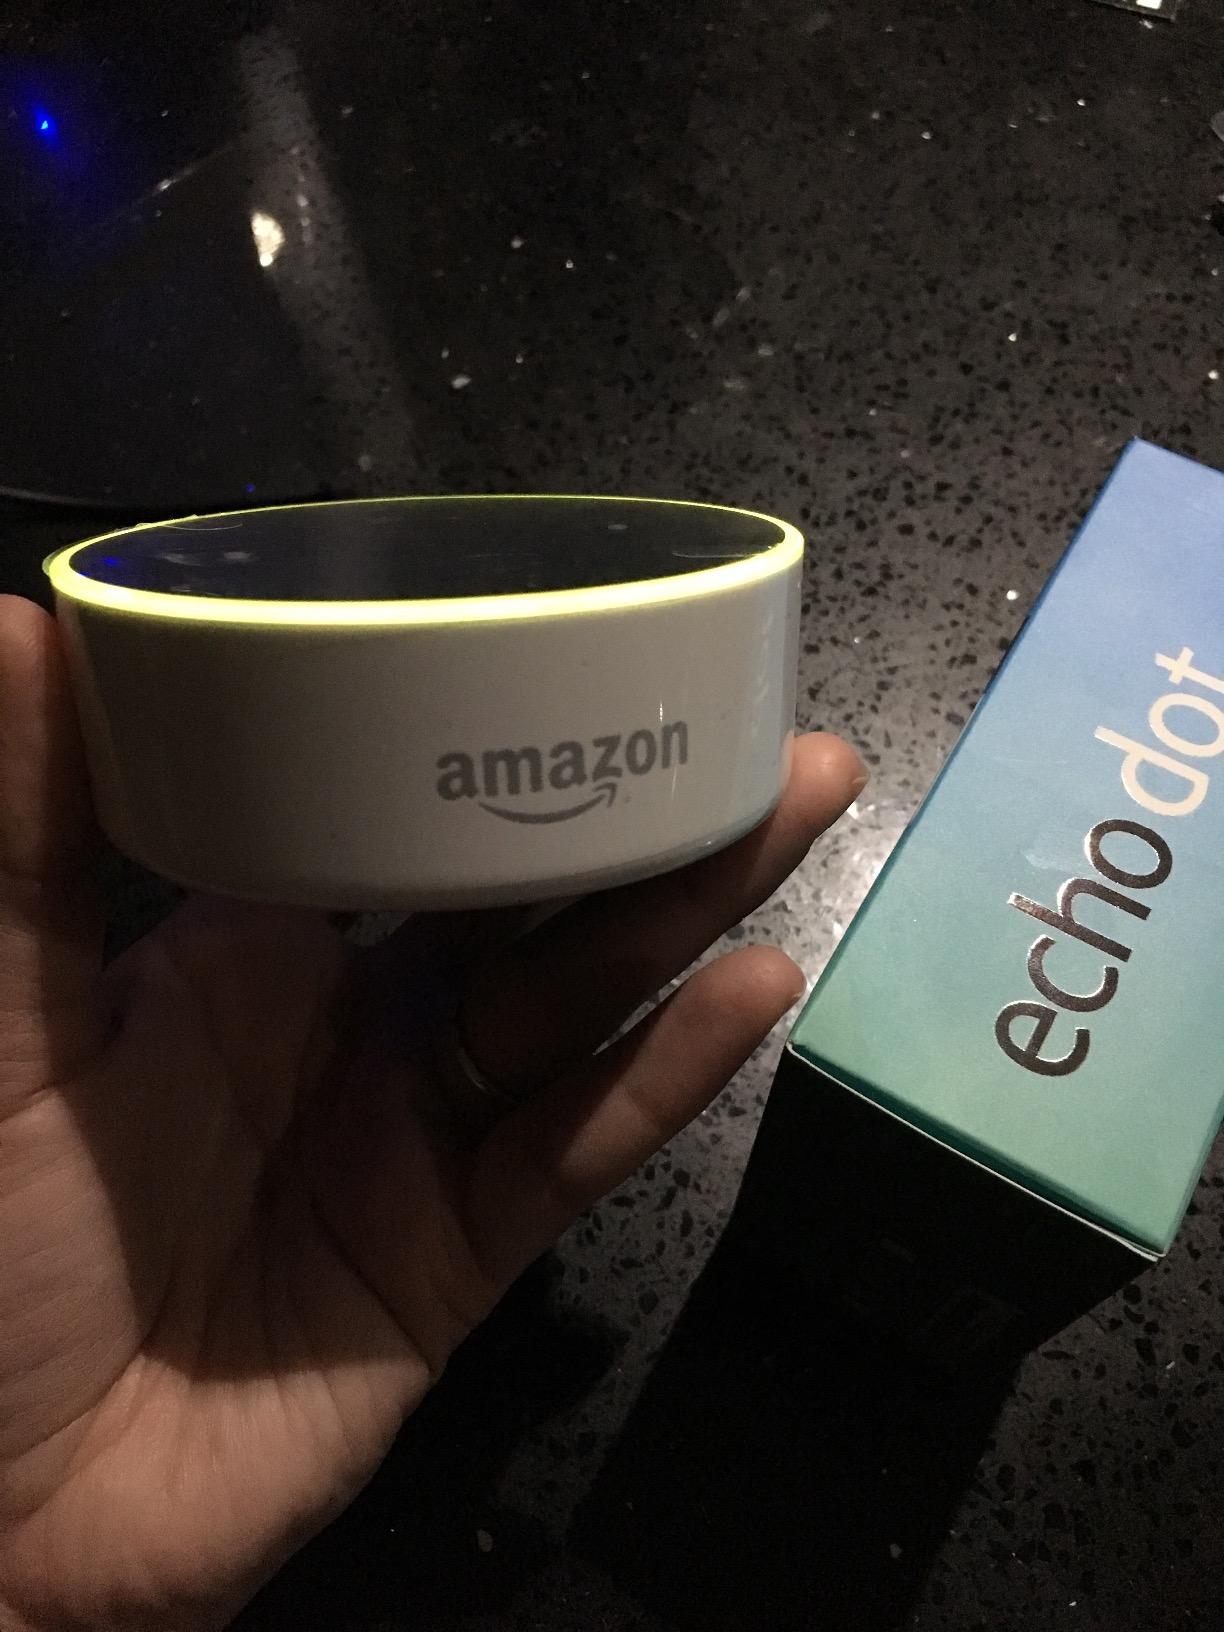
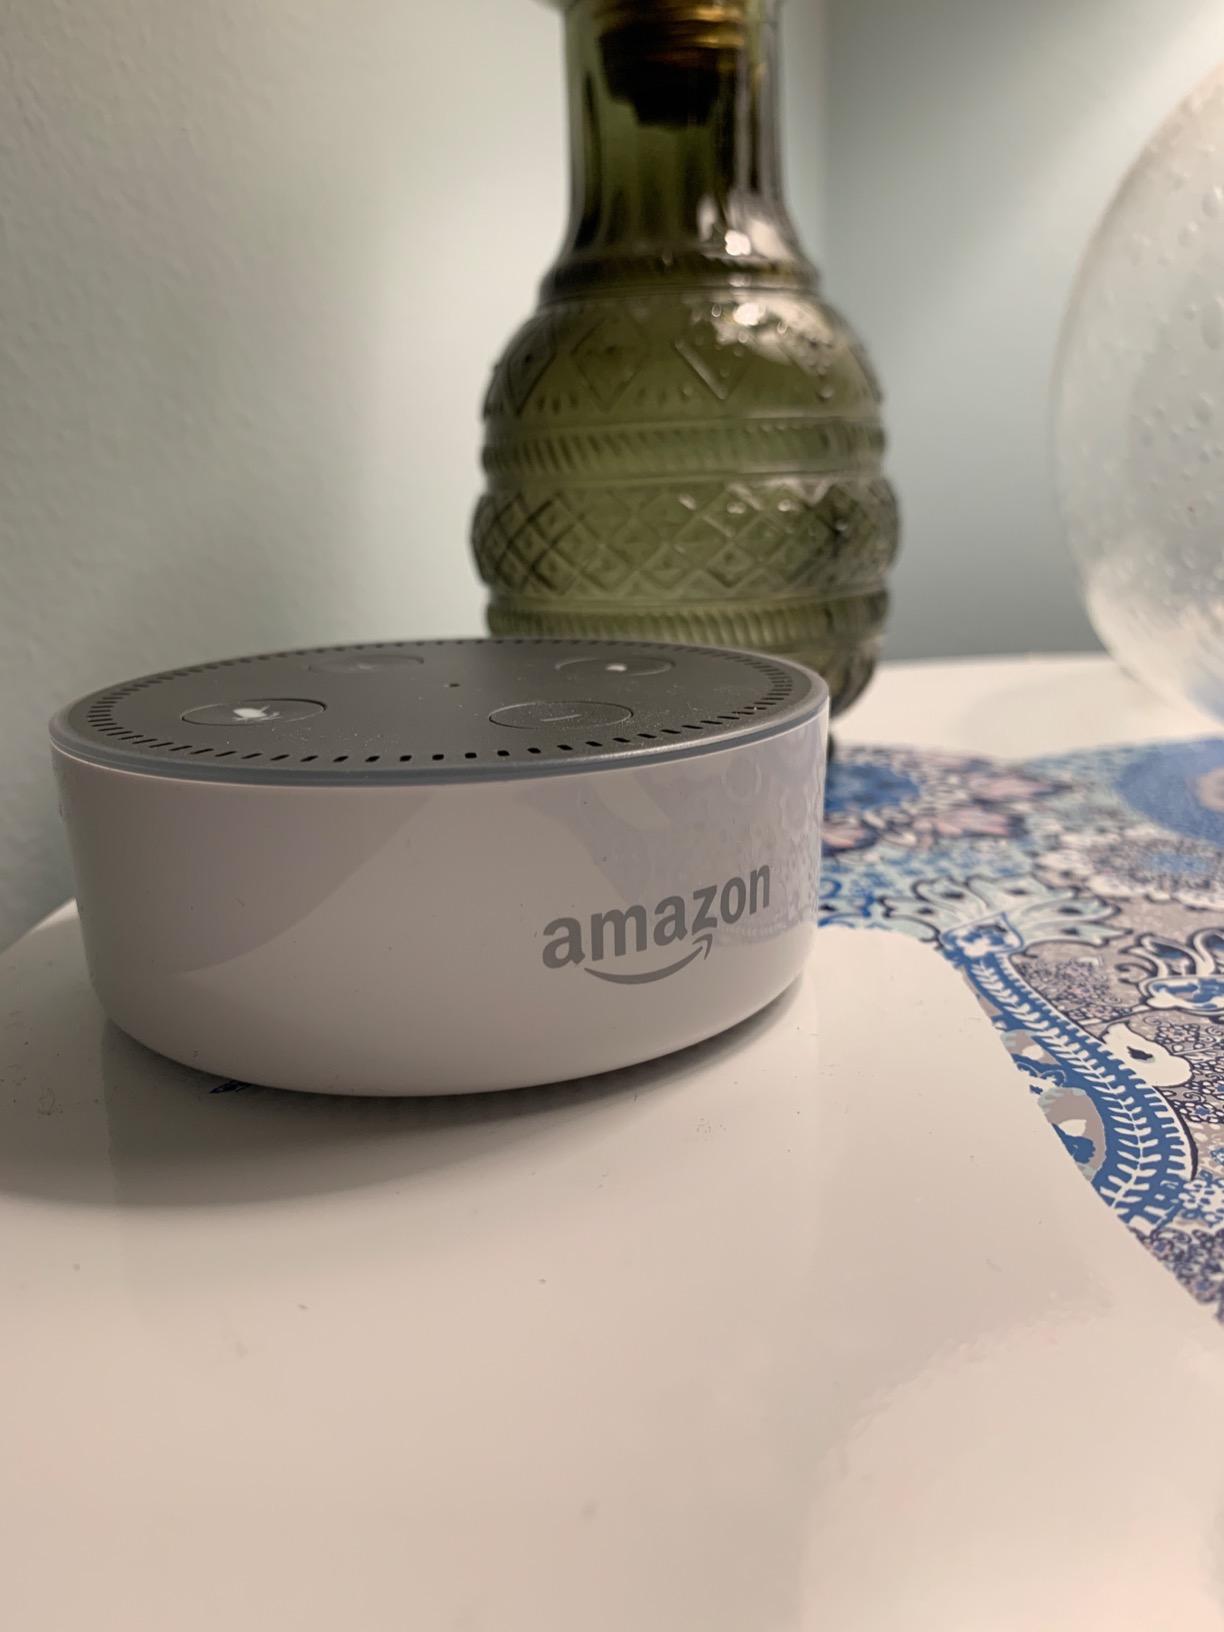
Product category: speaker
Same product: yes